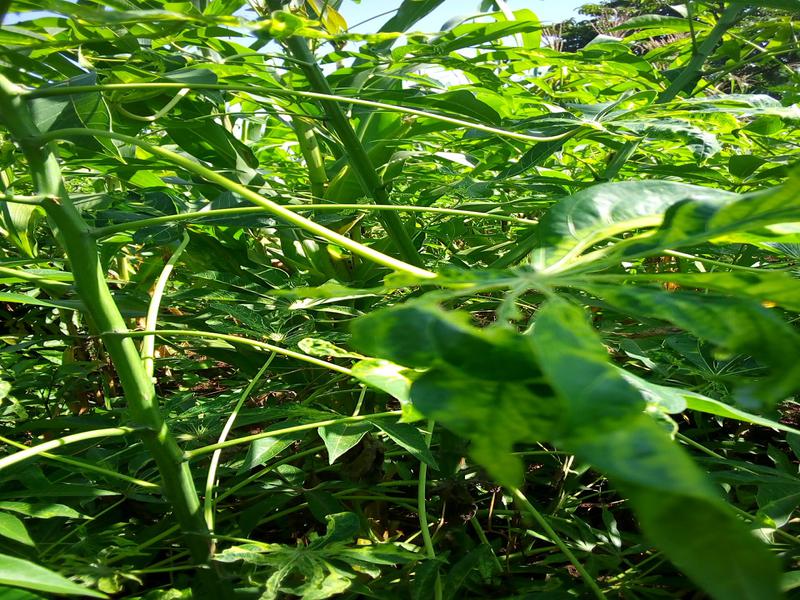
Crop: cassava
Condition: mosaic_disease